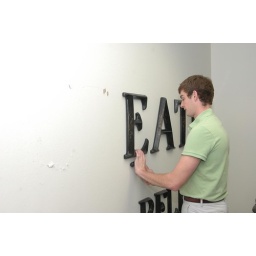
Ryan removes the letters from the wall in our old office and destroys state property in the process.